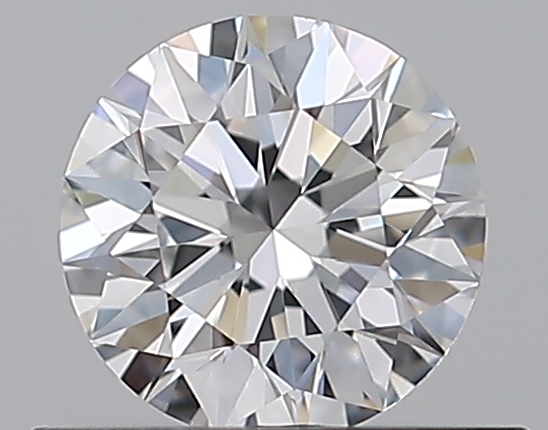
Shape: round
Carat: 0.5
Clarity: VS1
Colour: E
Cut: EX
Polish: EX
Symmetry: EX
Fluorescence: N
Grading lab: GIA
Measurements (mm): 5.05 x 5.09 x 3.18